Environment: real
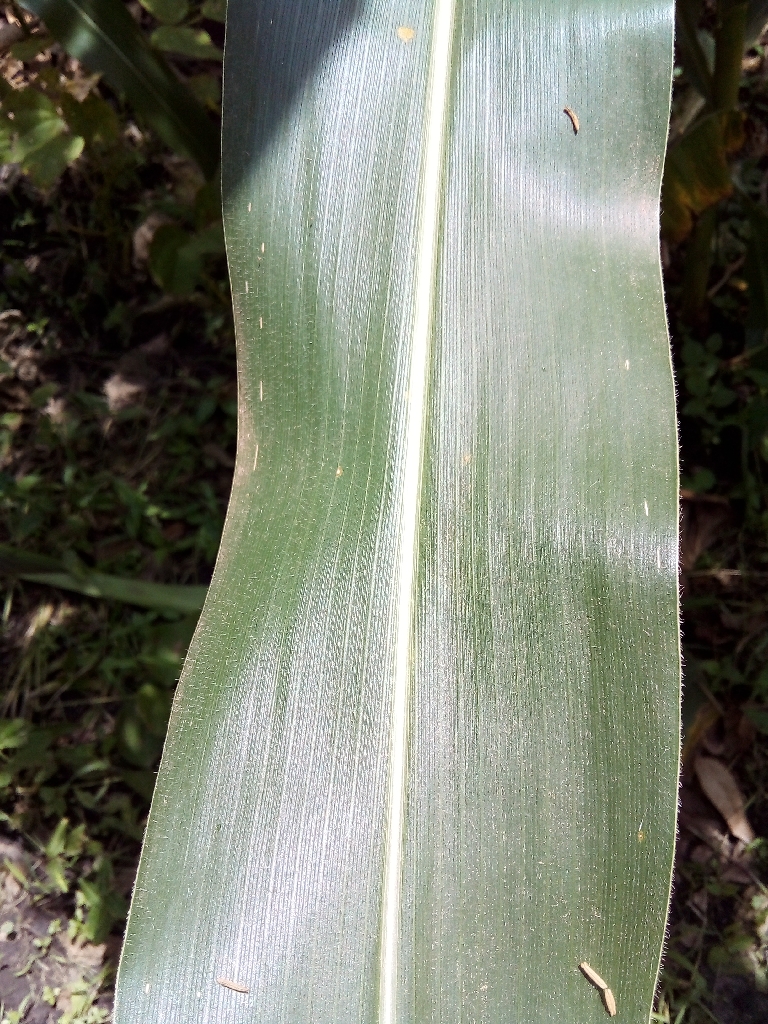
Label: healthy